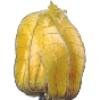
Label: physalis_with_husk